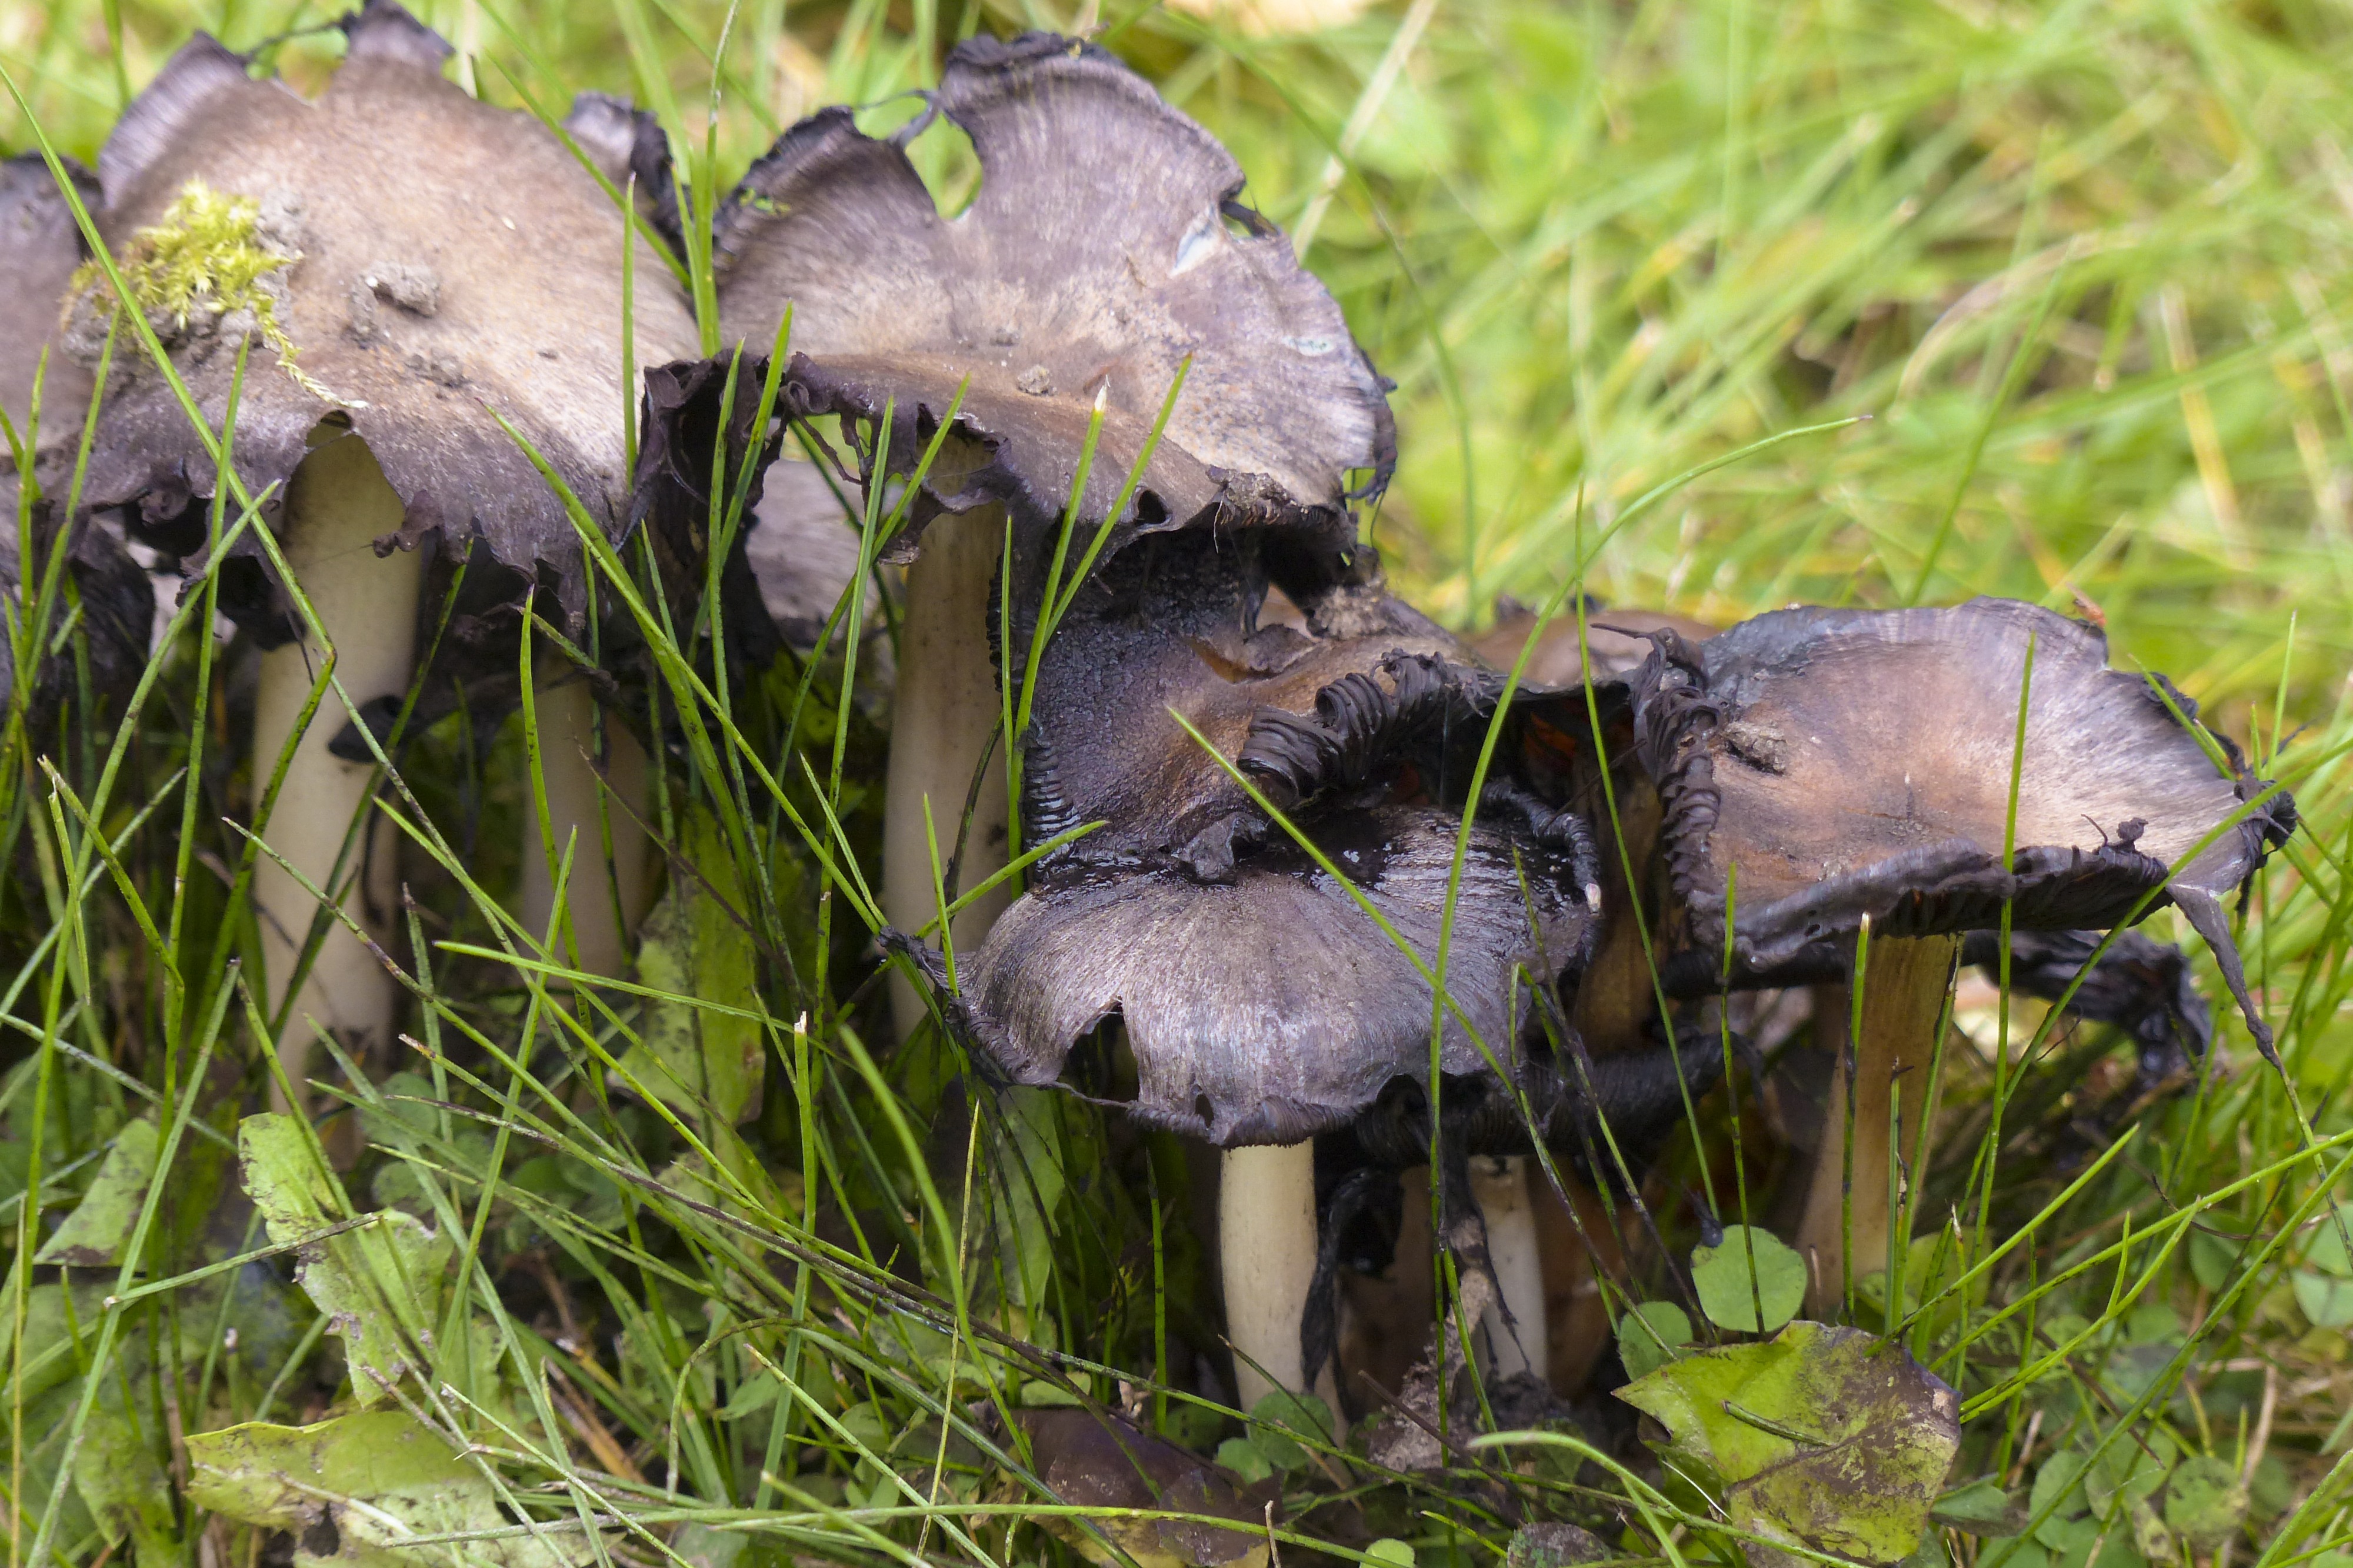
nature, forest, plant, meadow, fall, flower, wildlife, wild, autumn, mushroom, flora, season, fauna, close up, wild plant, fungus, mushrooms, toxic, cluster, woodland, habitat, bolete, oyster mushroom, edible mushroom, agaricomycetes, agaricaceae, penny bun